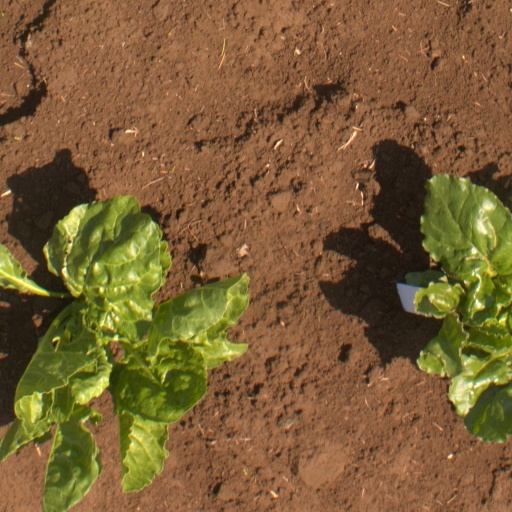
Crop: sugar beet